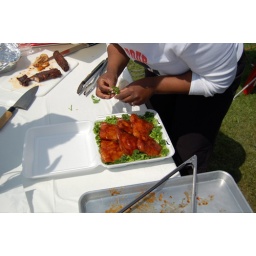
Prepping the BBQ chicken turn in box